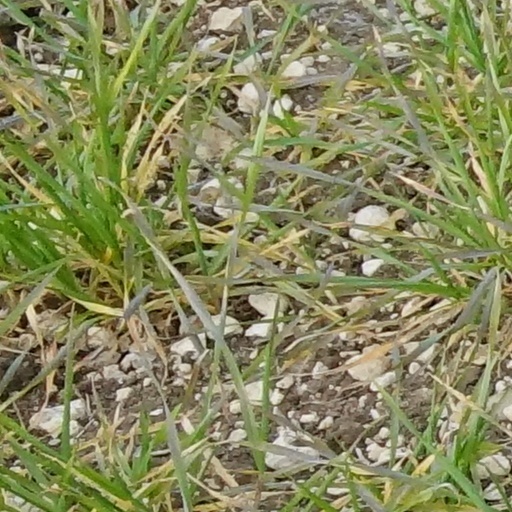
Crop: wheat